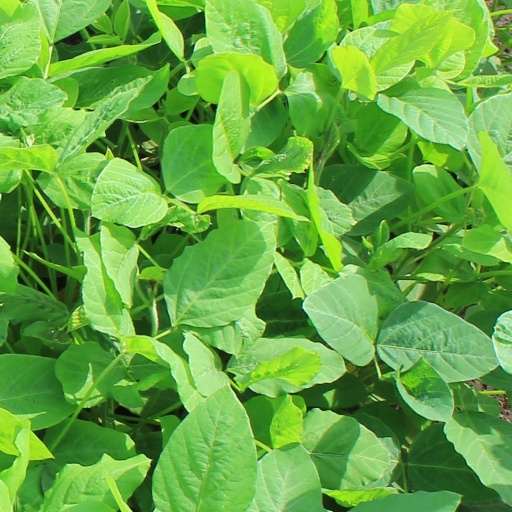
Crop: soybean